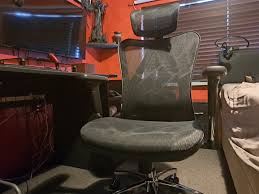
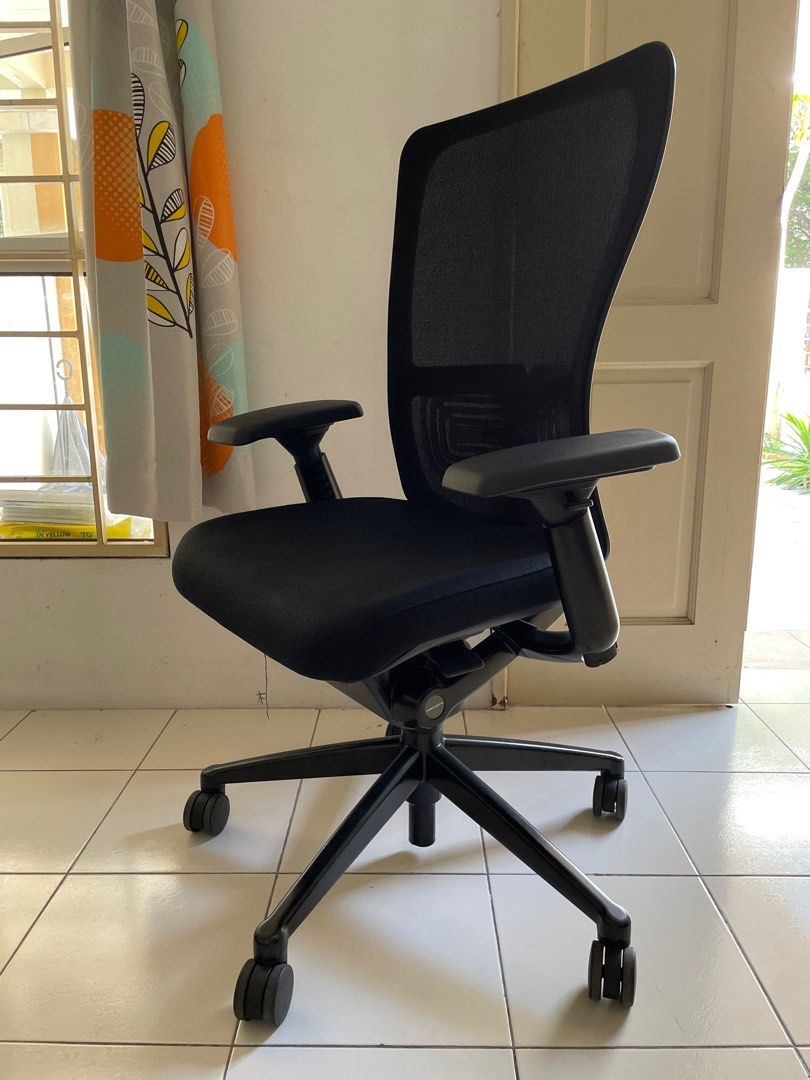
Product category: items_chair
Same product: no